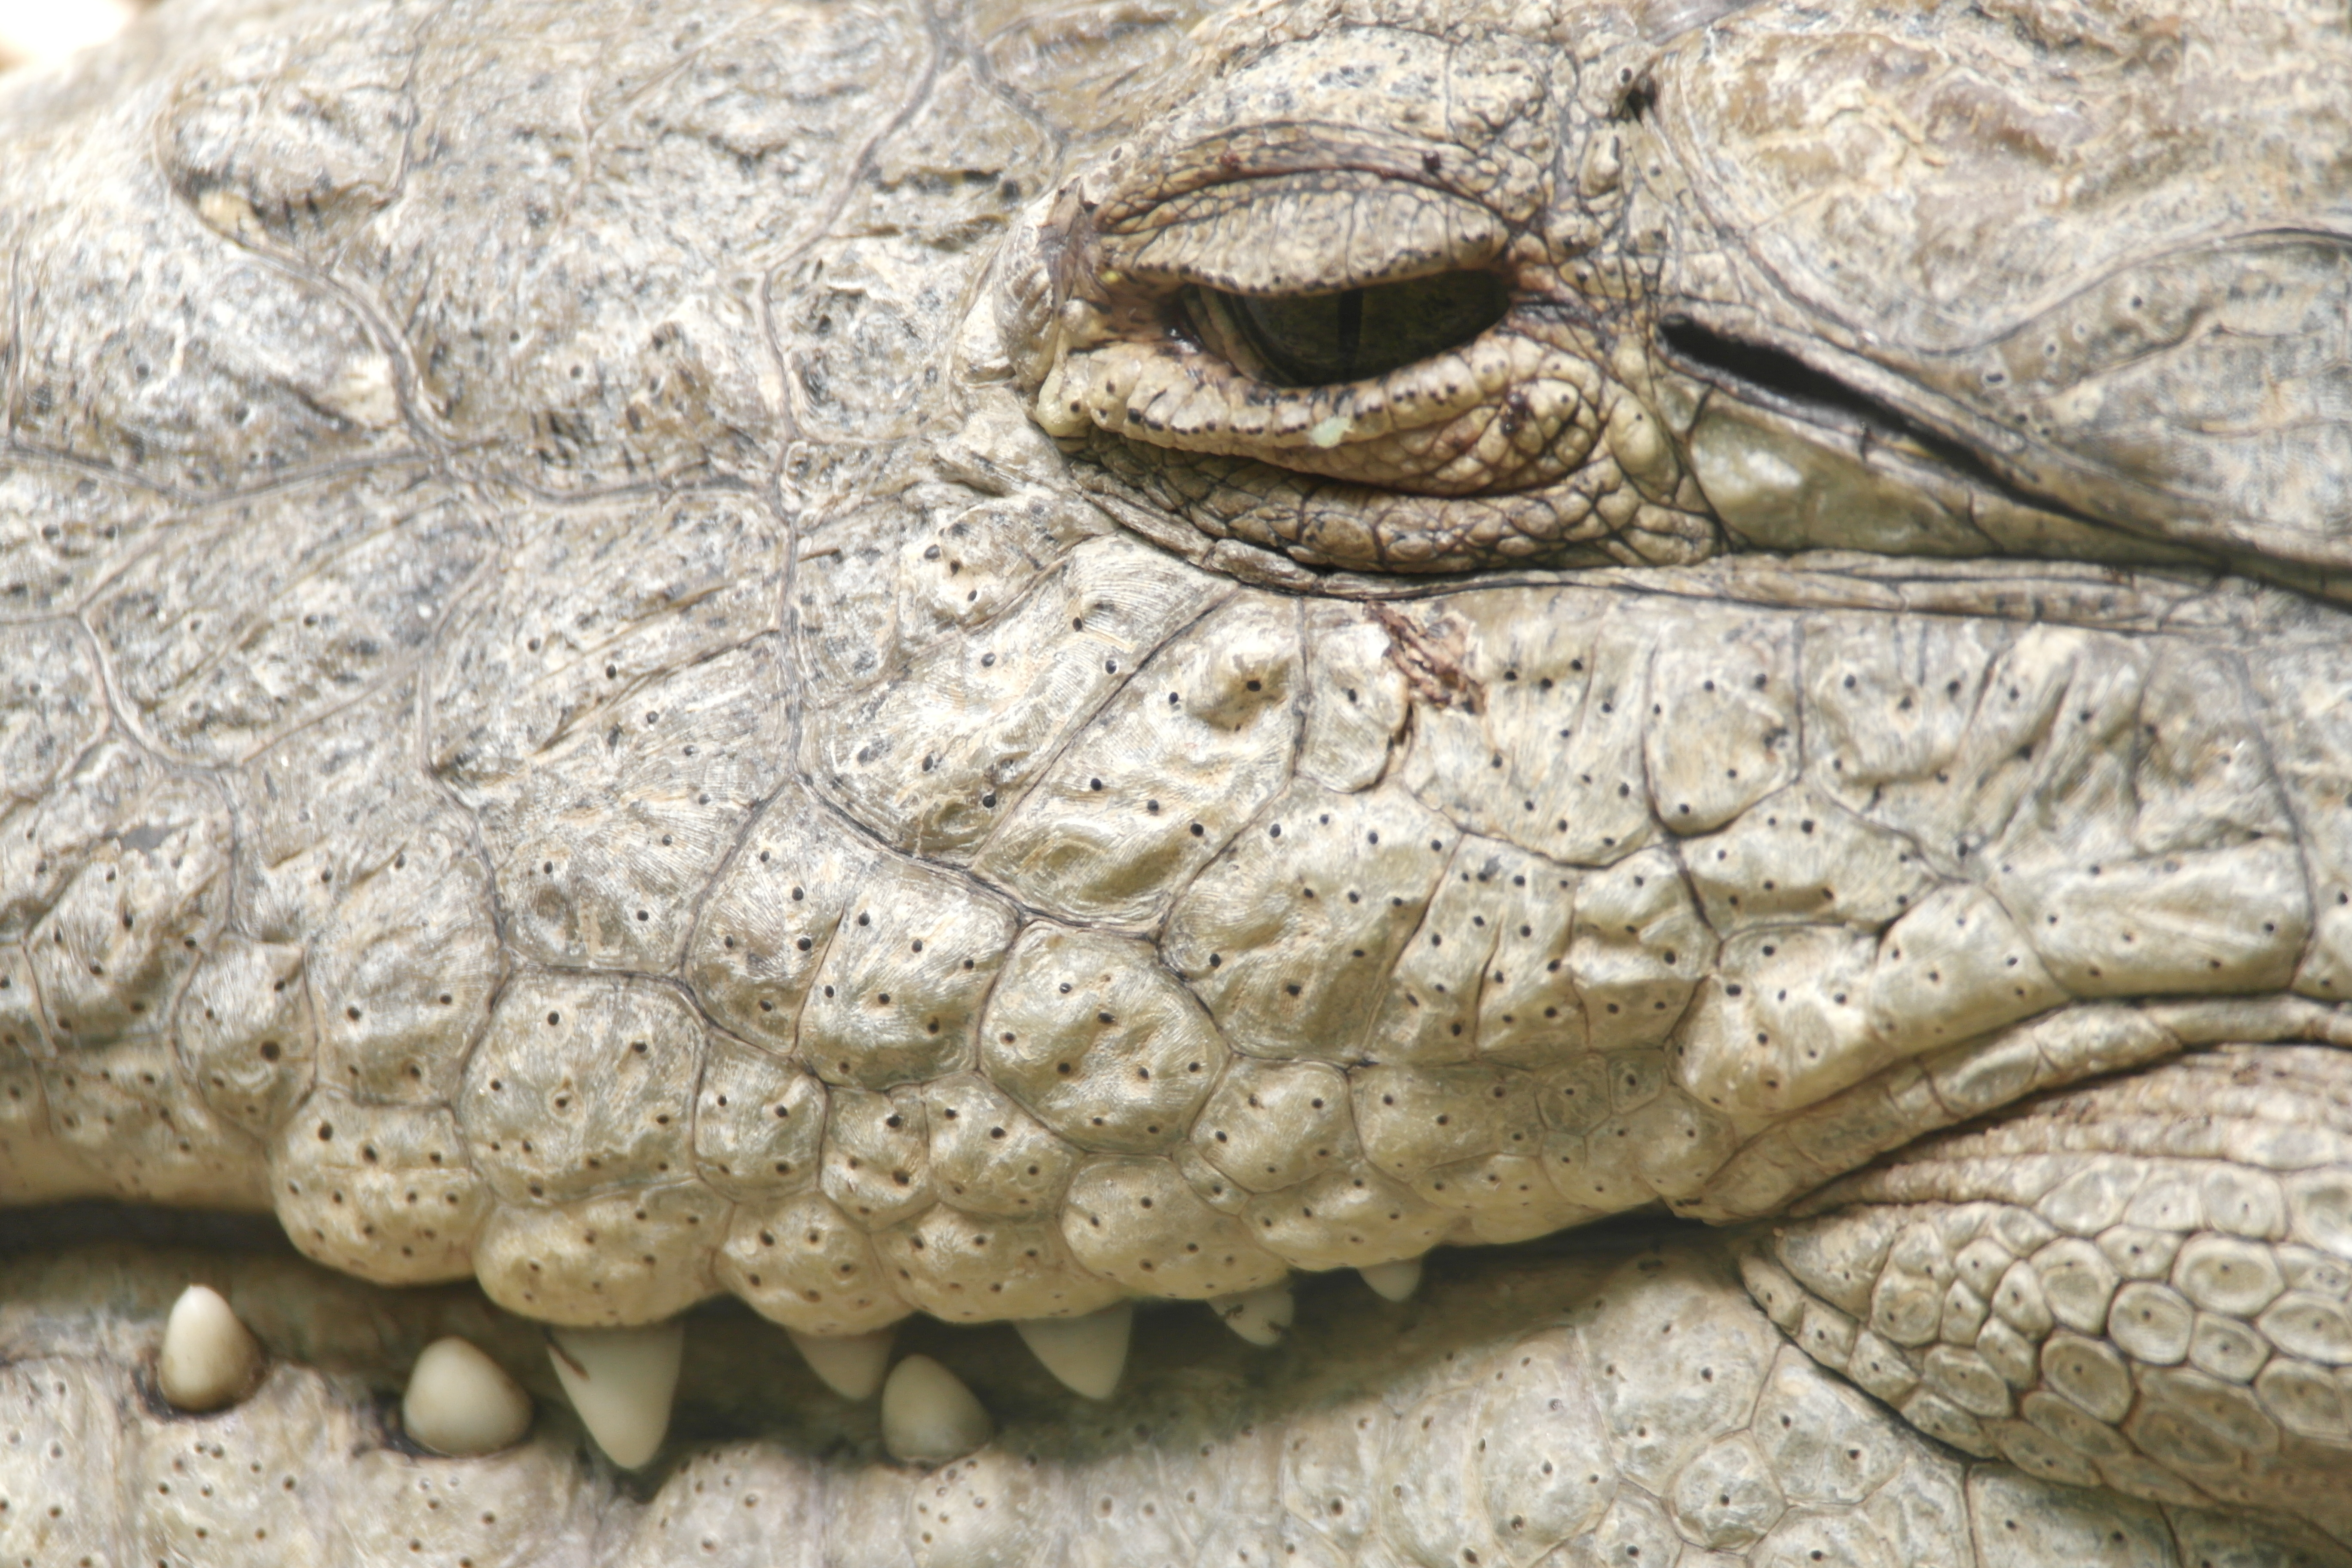
crocodile, smile, lizard, wildlife, alligator, zoo, closeup, scary, crocodilia, nile crocodile, reptile, american crocodile, saltwater crocodile, jaw, mouth, eye, american alligator, snout, gharial